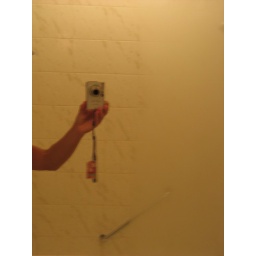
I LOVE the Japanese.. The mirror in my hotel bathroom had a fog-less area.. It was fantastic..